Wanjiku Kabira

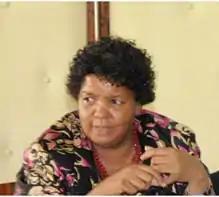

Wanjiku Kabira (born 15 November 1948) is an associate professor of literature at the University of Nairobi, Kenya. She has specialized in the fields of Oral literature, African-American literature and Caribbean literature. She has been actively involved in women affairs and in gender issues. Wanjiku has served as in various capacities notably as